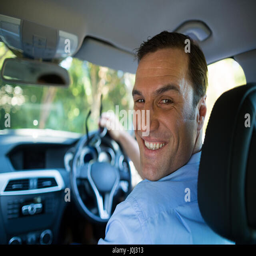
driver smiling at camera from front seat in the car